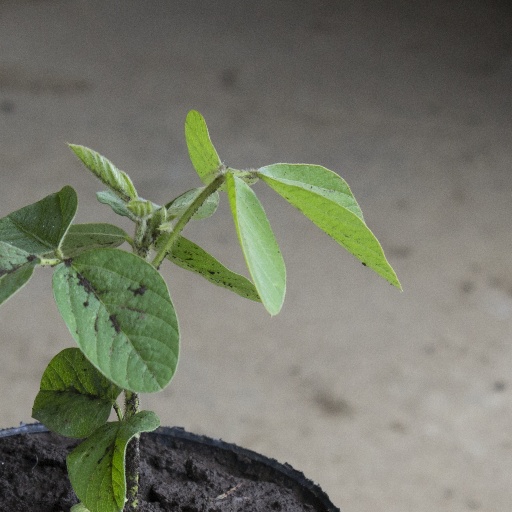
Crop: soybean